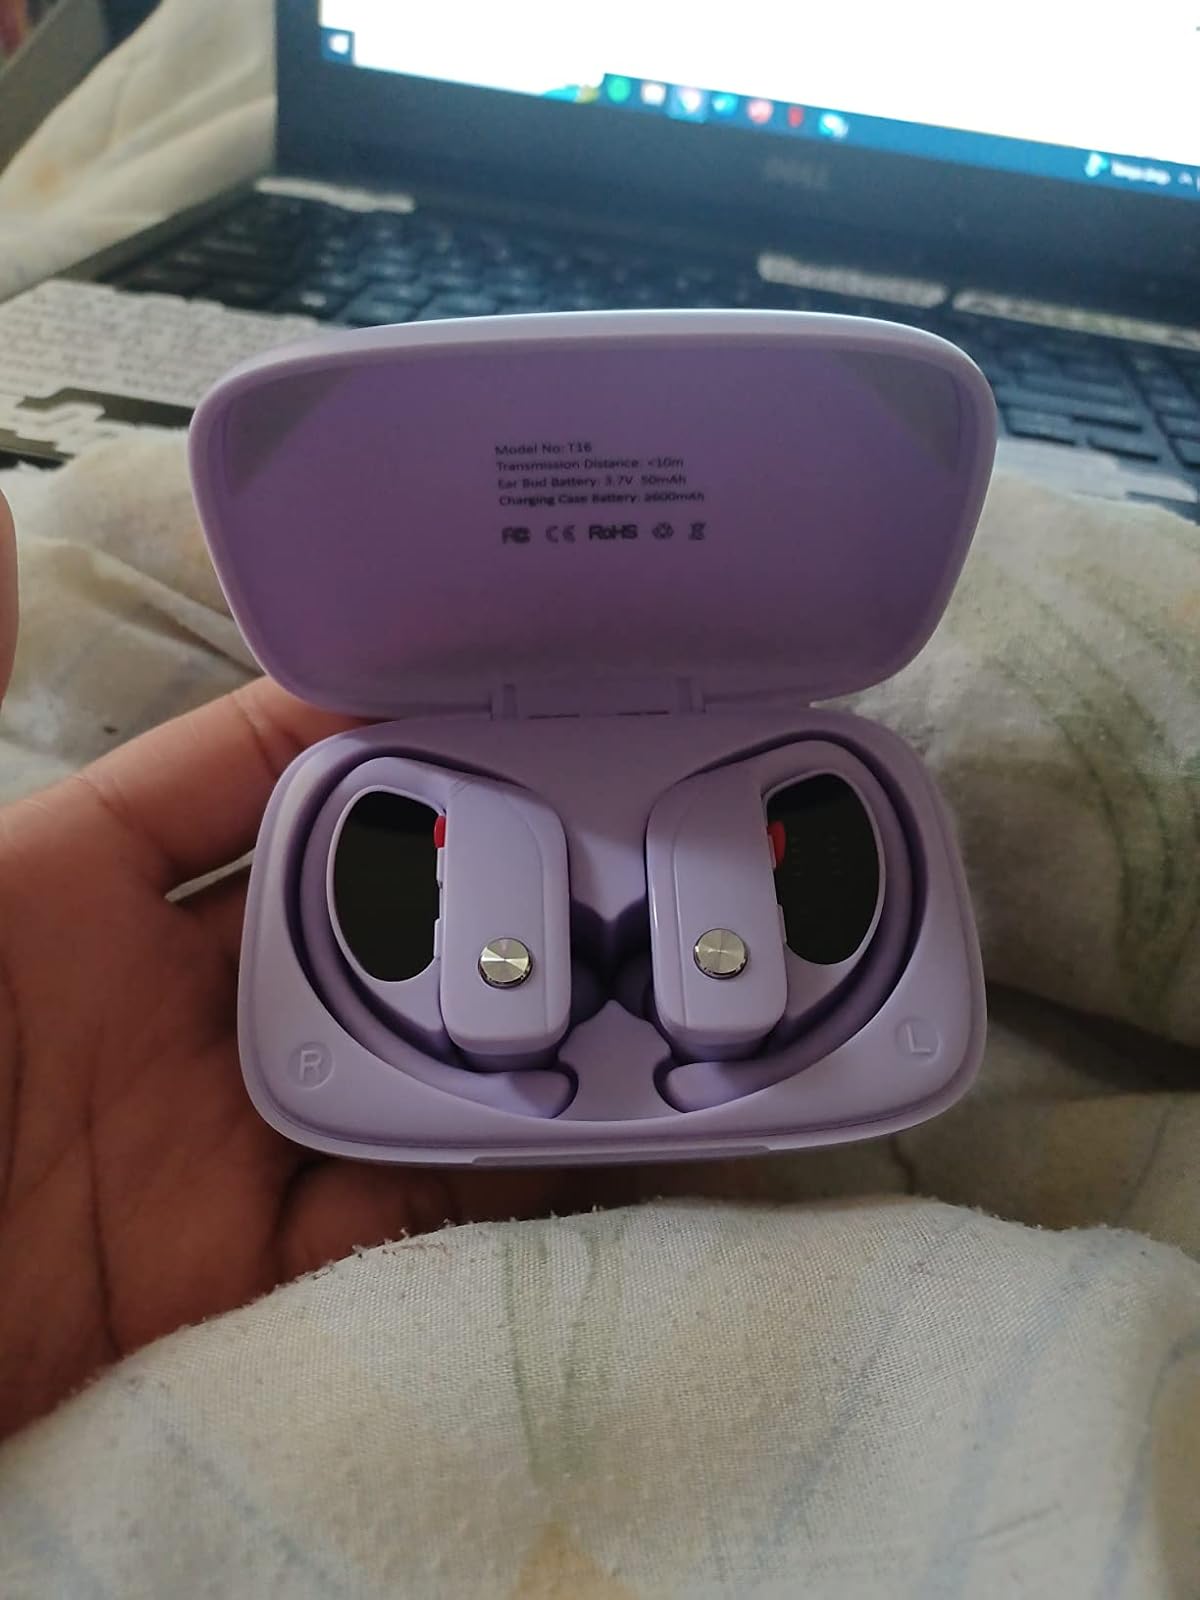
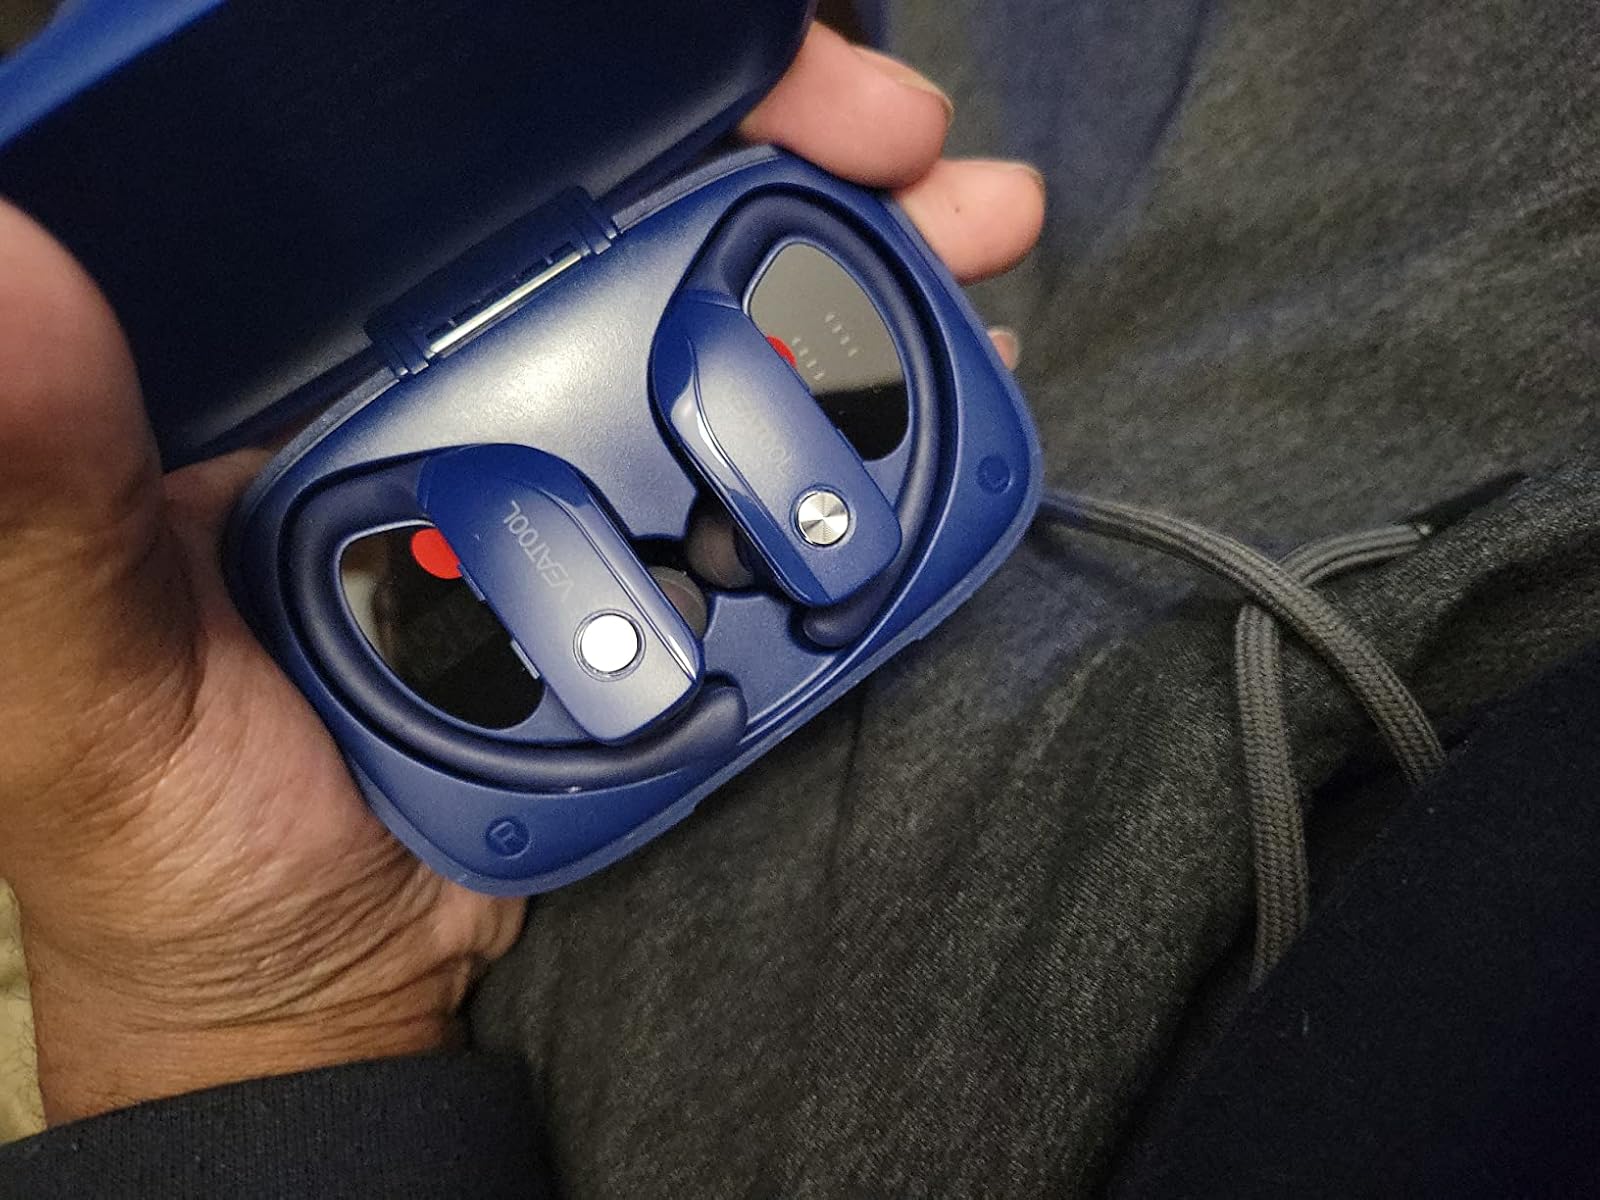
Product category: earbuds
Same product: no